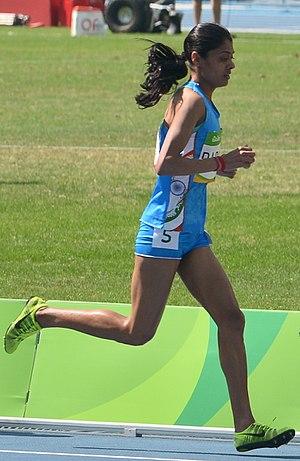
Finale du 3000m steeple des jo de Rio 2016